Descendants of Brigham Young

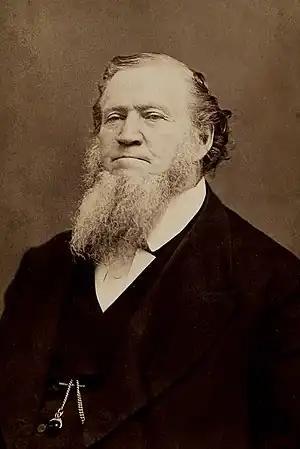

Brigham Young (June 1, 1801 – August 29, 1877) was an American leader in the Latter Day Saint movement and a settler of the Western United States. He was the President of the Church of Jesus Christ of Latter-day Saints (LDS Church) from 1847 until his death in 1877. He founded Salt Lake City and he served as the first governor of the Utah Territory. Young also led the foundings of the precursors to the University of Utah and Brigham Young University.